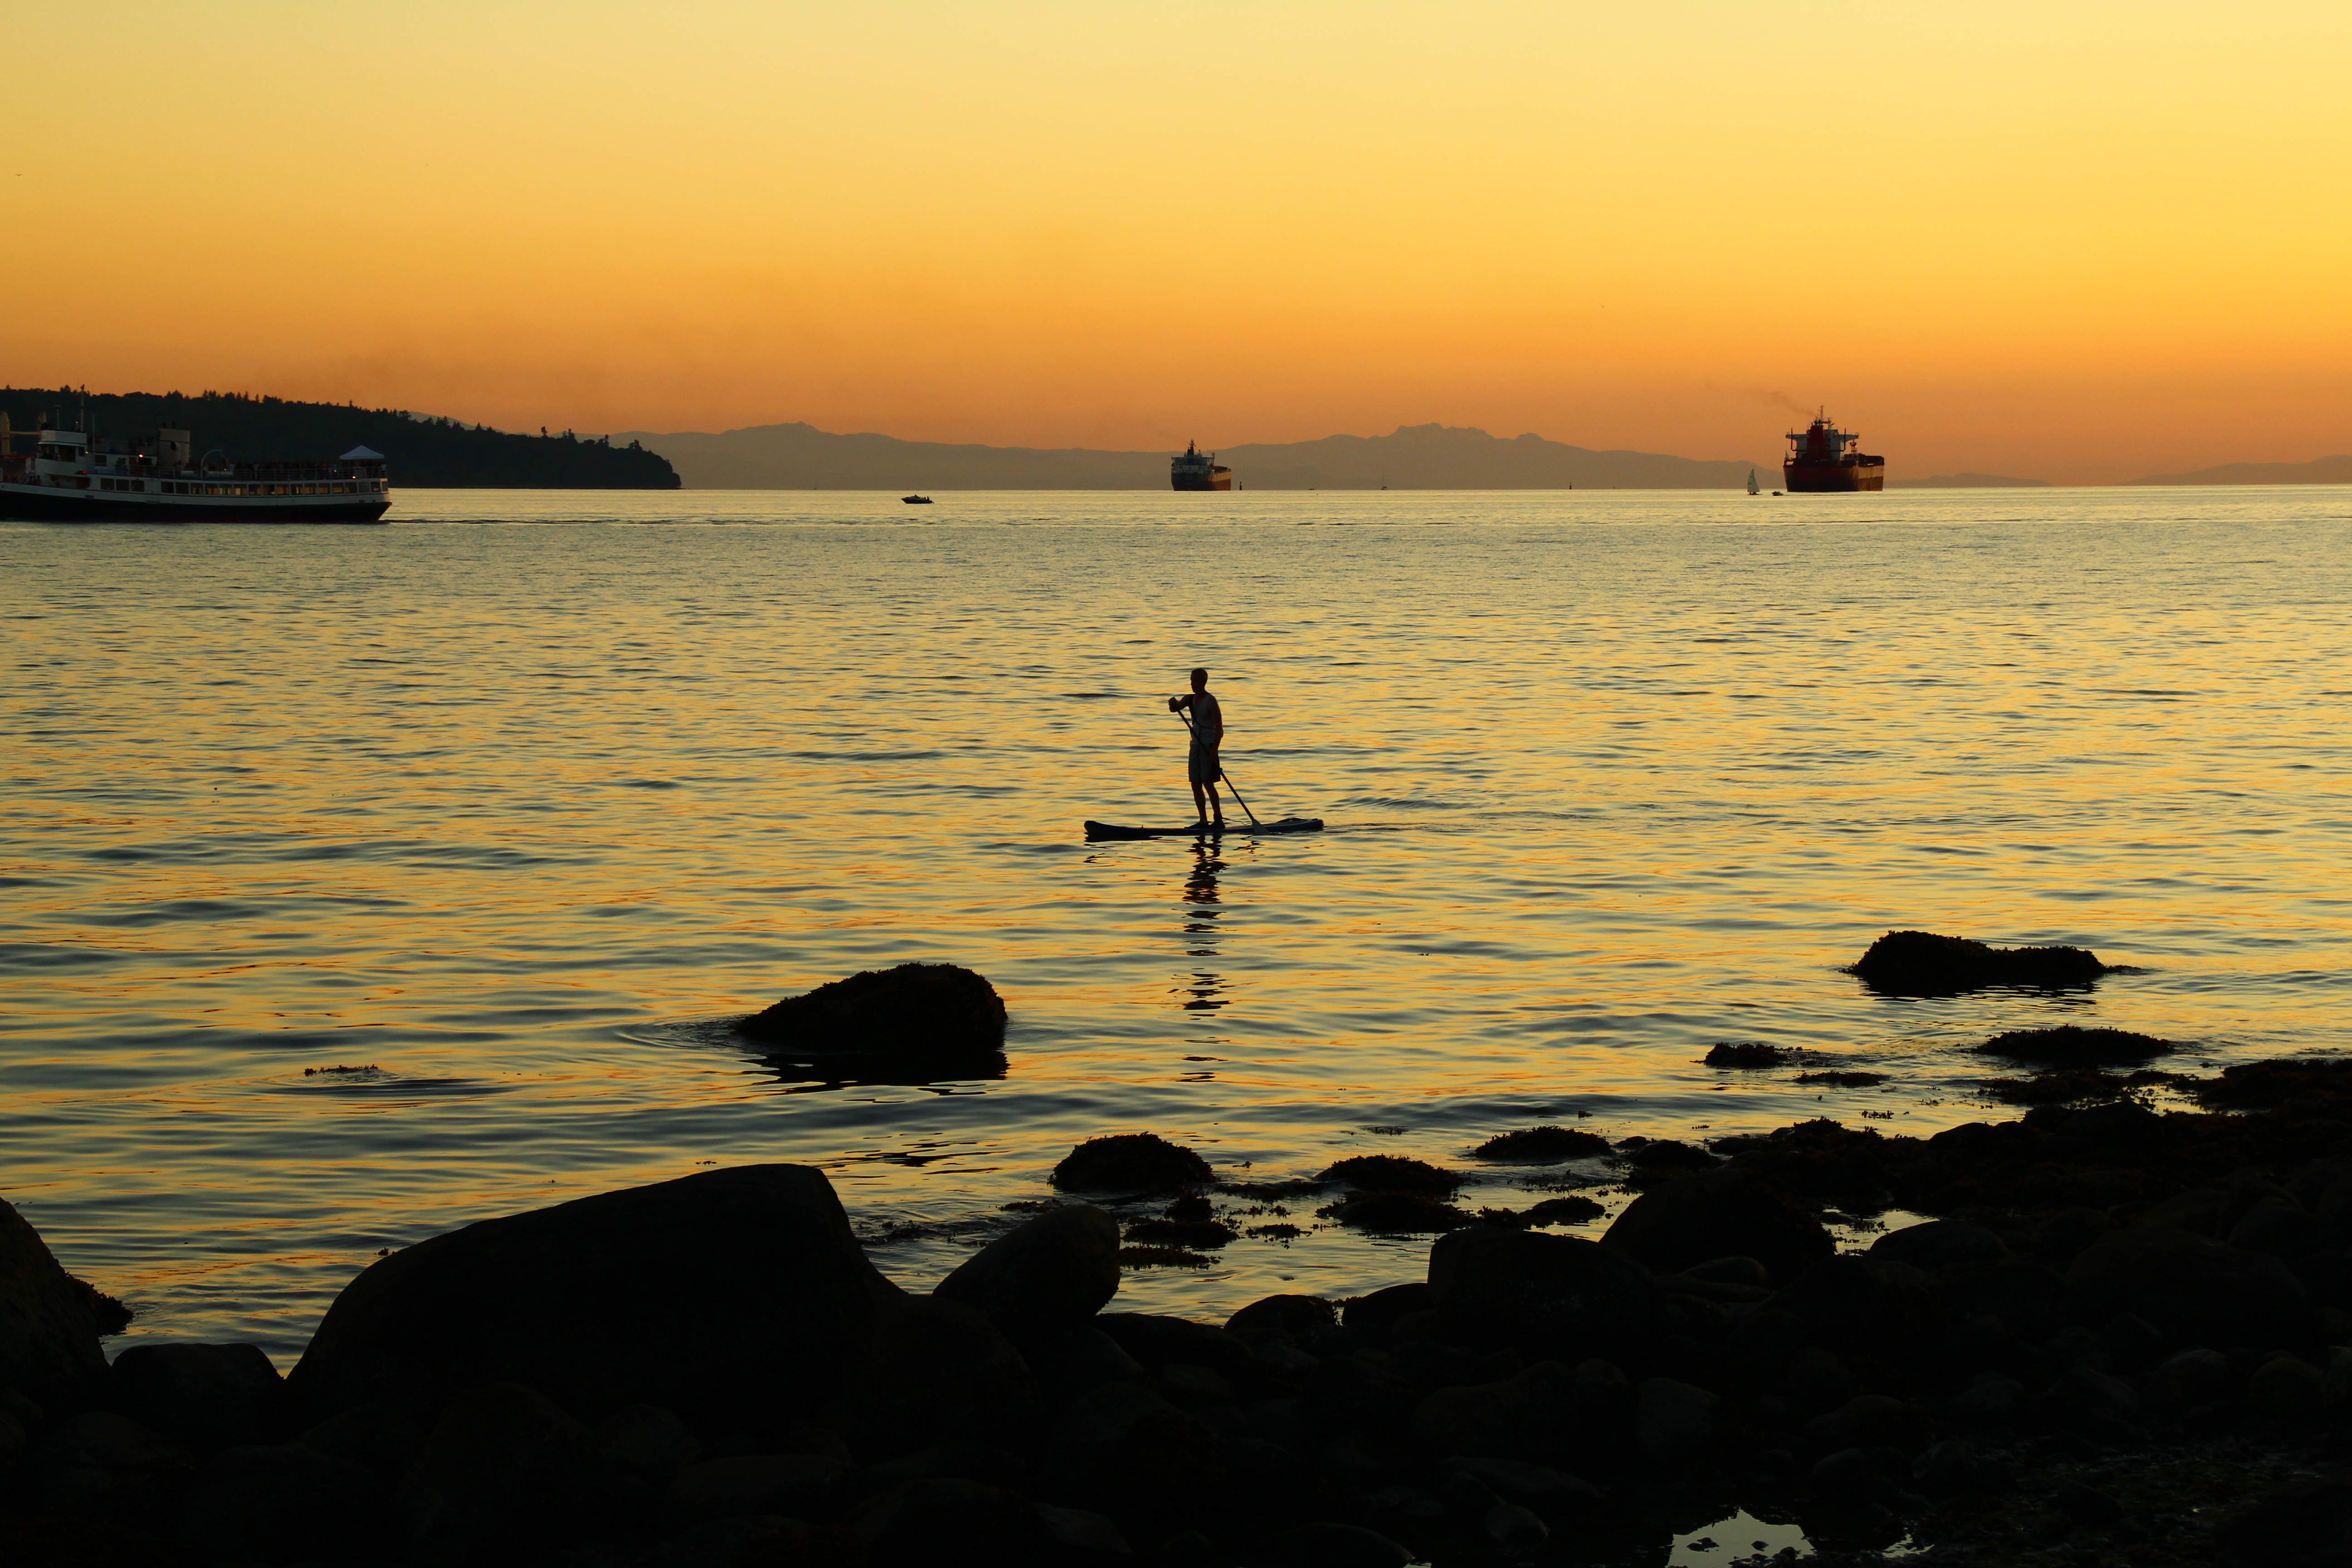
beach, sea, coast, ocean, horizon, silhouette, sun, sunrise, sunset, morning, shore, wave, dawn, dusk, evening, twilight, reflection, bay, glow, evening glow